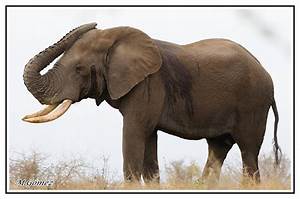
Label: elefante